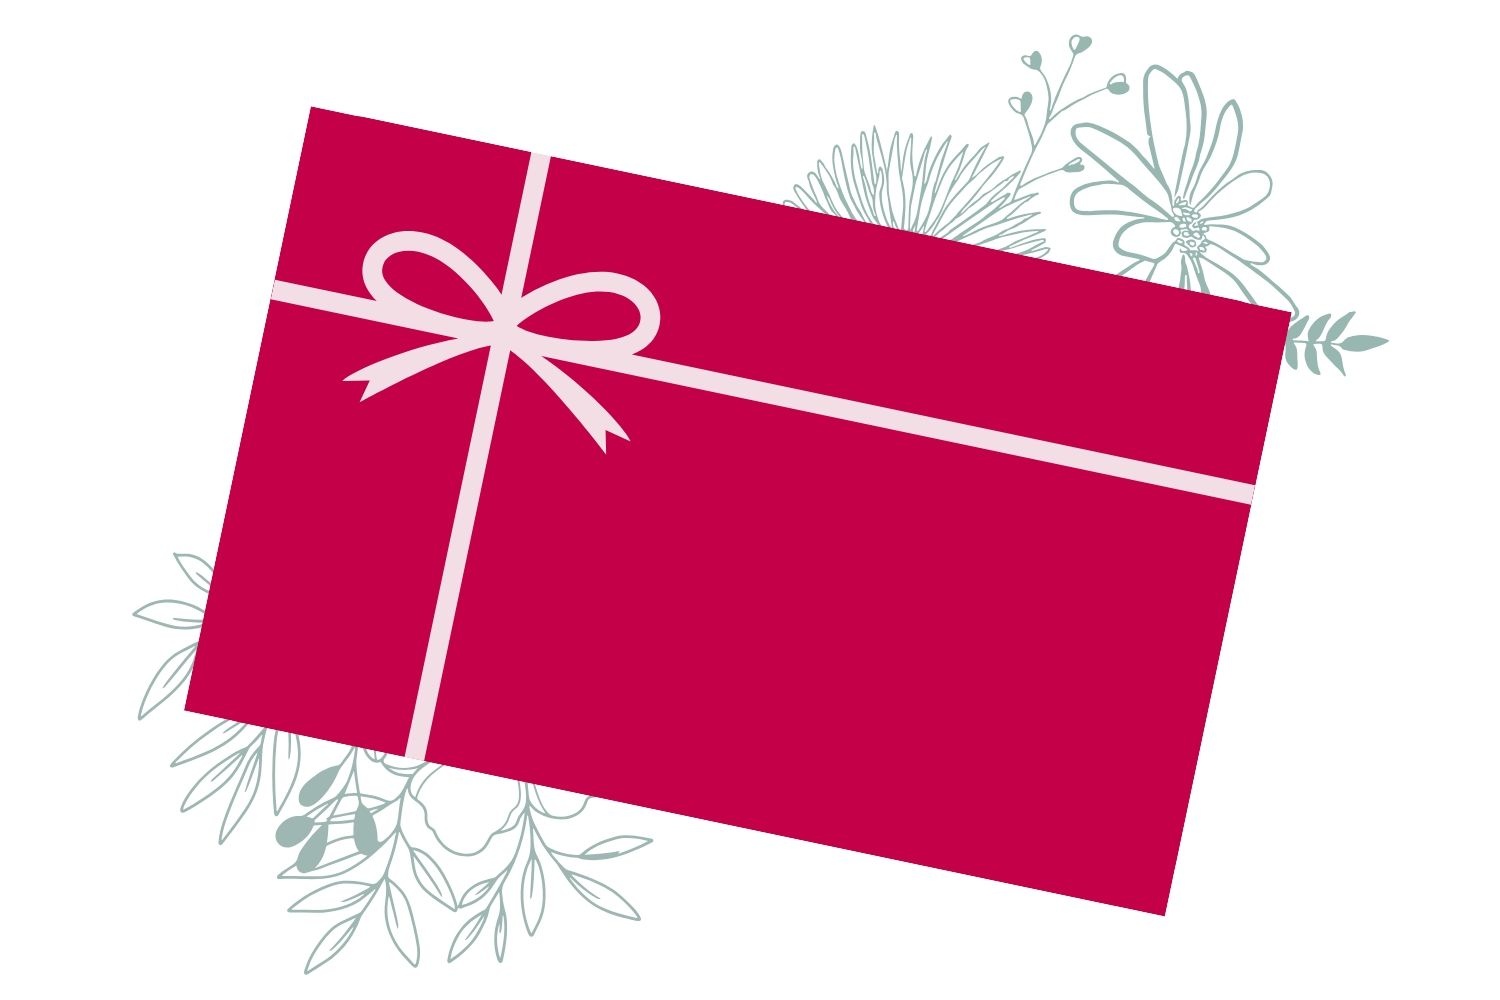
Gutschein per Post (Die klassische Geschenkkarte im Umschlag)
Sie möchten einen Geschenkgutschein im Kartenformat? Wir senden Ihnen den Gutschein als hochwertige Karte in unserem klassischen Design per Post zu. Gerne können Sie uns auch eine Lieferadresse angeben. Dann erhält der oder die Beschenkte den Gutschein direkt. Einlösbar für alle Produkte im Onlineshop, der Gärtnerei, dem Ladengeschäft sowie dem Lilien-Café der Staudengärtnerei Gräfin von Zeppelin. Kombinierbar mit weiteren Gutscheinen und auch in Teilbeträgen einlösbar.
Brand: graefin-von-zeppelin
Category: Gift Cards